Canada in World War I

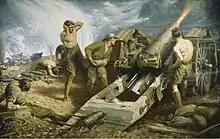
"Canadian Artillery in Action" by Kenneth Forbes. It depicts gunners at their post while sustaining artillery fire during the Battle of the Somme.

In the first week of April 1915 the soldiers of the 1st Canadian Division were moved to reinforce the salient where the British and Allied line pushed into the German line in a concave bend. On 22 April, the Germans sought to eliminate this salient by using poison gas. Following an intensive artillery bombardment, they released 160 tons of chlorine gas from cylinders dug into the forward edge of their trenches into a light northeast wind—the first use of chlorine gas in the war. As thick clouds of yellow-green chlorine drifted over their trenches the French colonial defences crumbled and the troops, completely overcome by this terrible weapon, died or broke and fled, leaving a gaping four-mile hole in the Allied line. The Canadians were the only division that were able to hold the line.